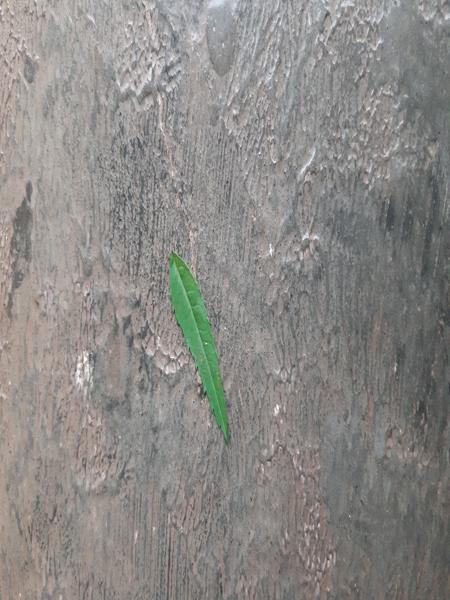
Plant: Marigold